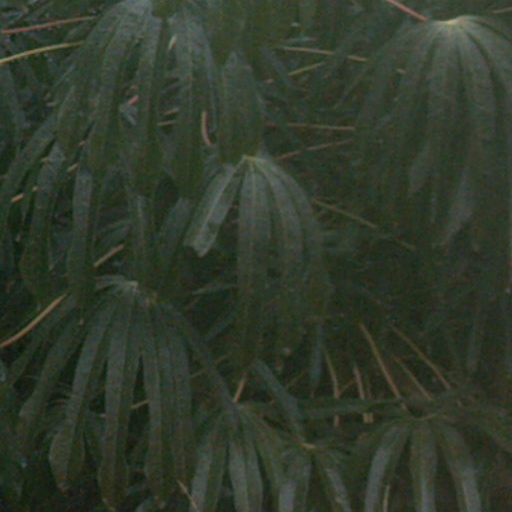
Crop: cassava